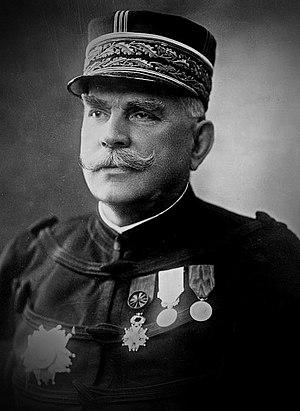
Le chef d'état-major de l'Armée de terre est un officier général français, conseiller du chef d'état-Major des armées pour l'Armée de terre et responsable devant le ministre des Armées de la préparation de l'Armée de terre en vue de sa mise en œuvre. Depuis le 31 juillet 2019, le chef d'état-major est le général d'armée Thierry Burkhard.